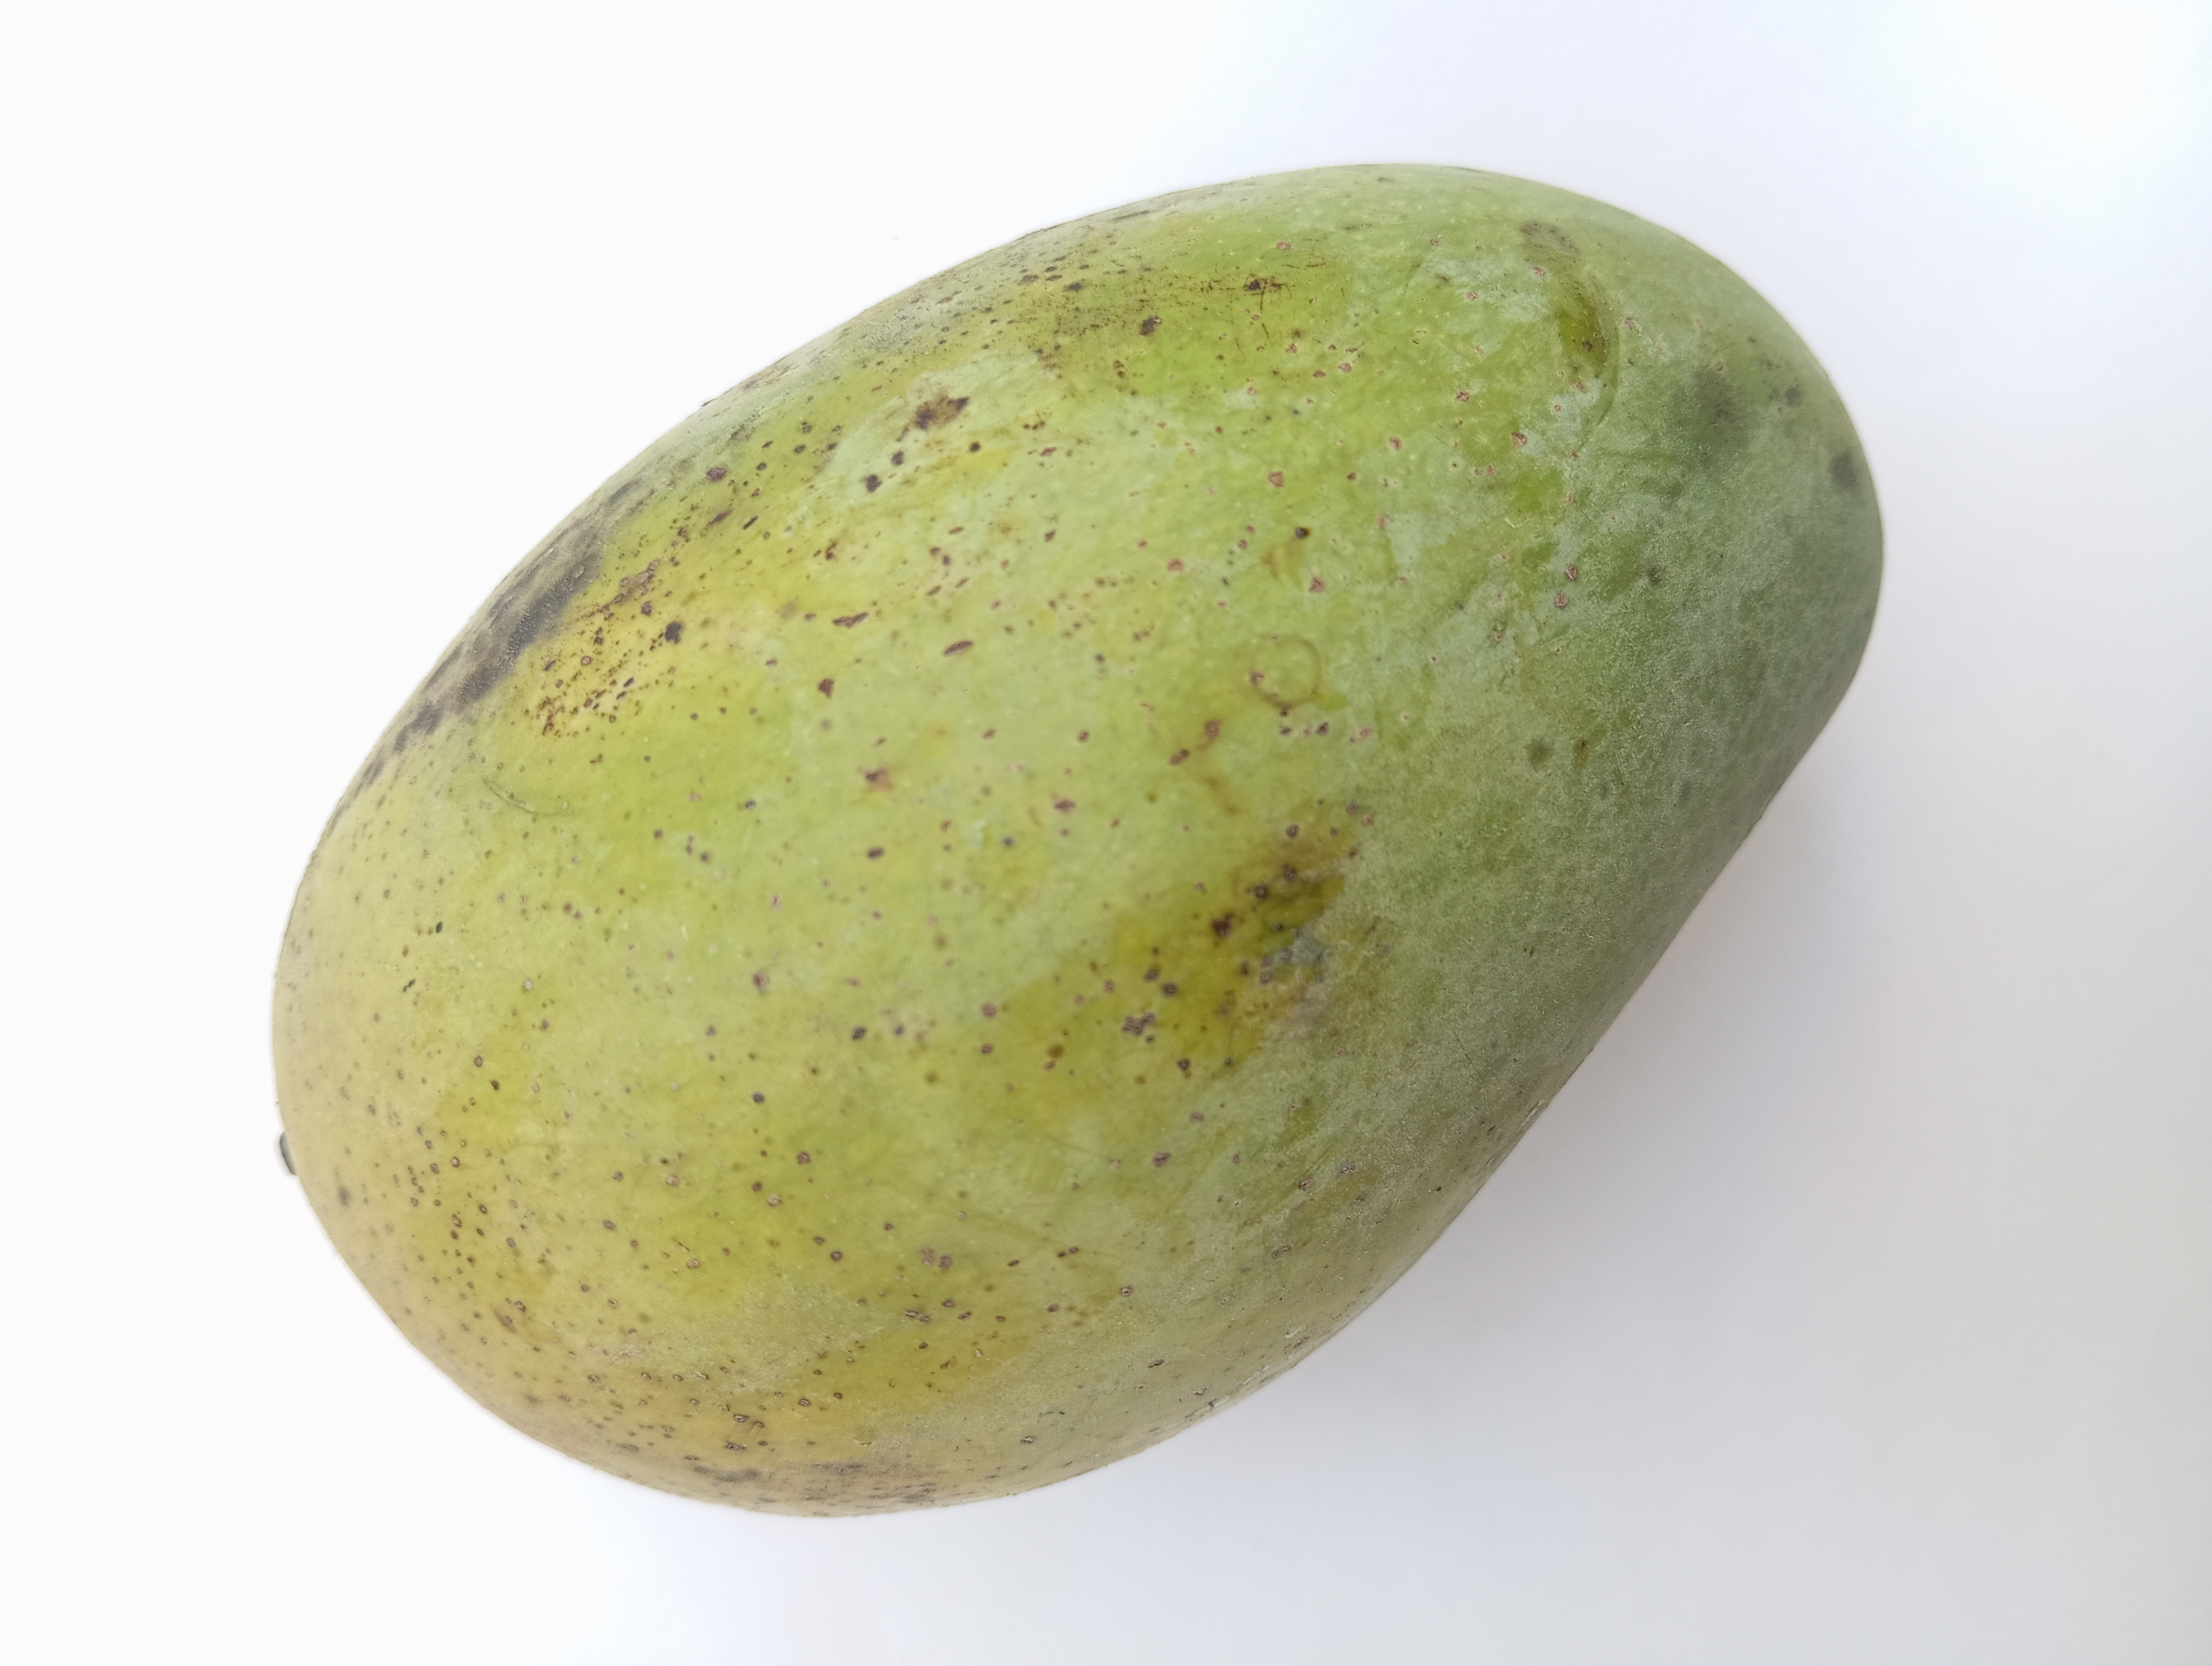
Mango variety: Amrapali